Pavitra Bandham (1971 film)

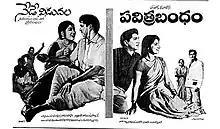
Theatrical release poster

Pavitra Bandham is a 1971 Indian Telugu-language drama film, produced by T. Govindarajan and directed by V. Madhusudhana Rao. It stars Akkineni Nageswara Rao, Kanchana, Vanisri and Krishnam Raju, with music composed by S. Rajeswara Rao.